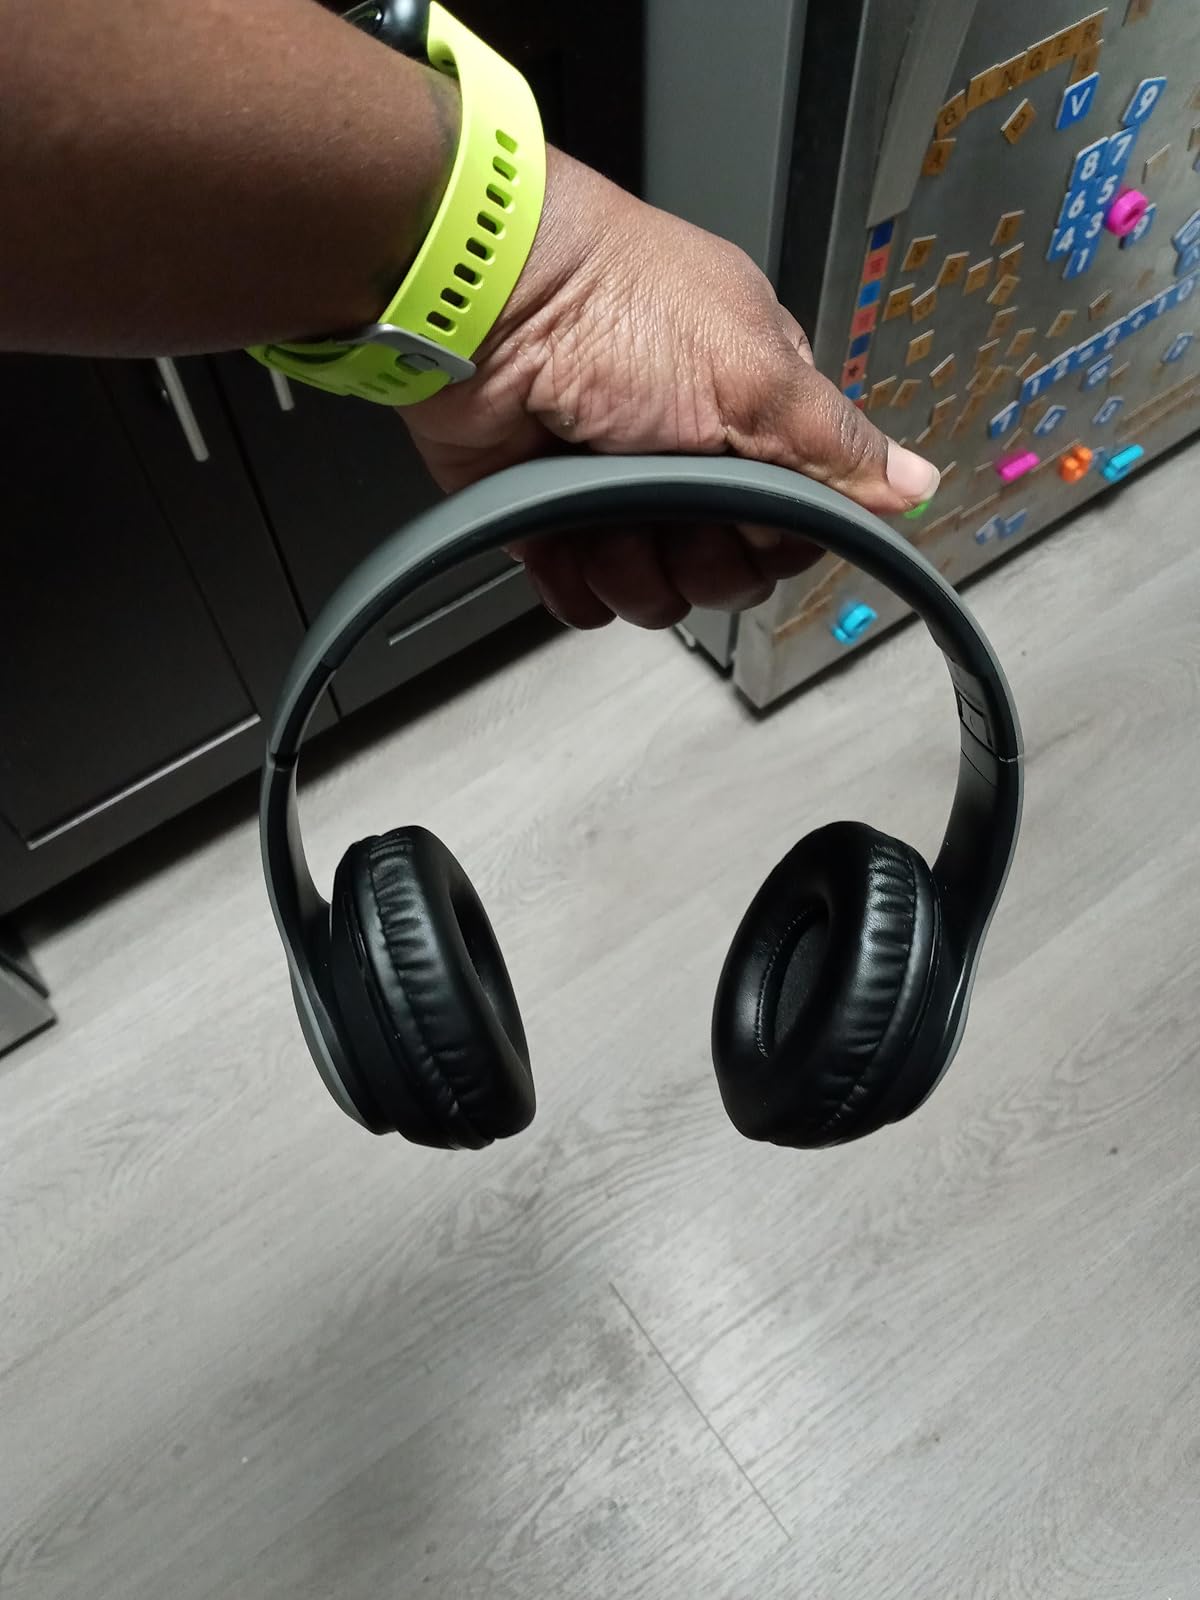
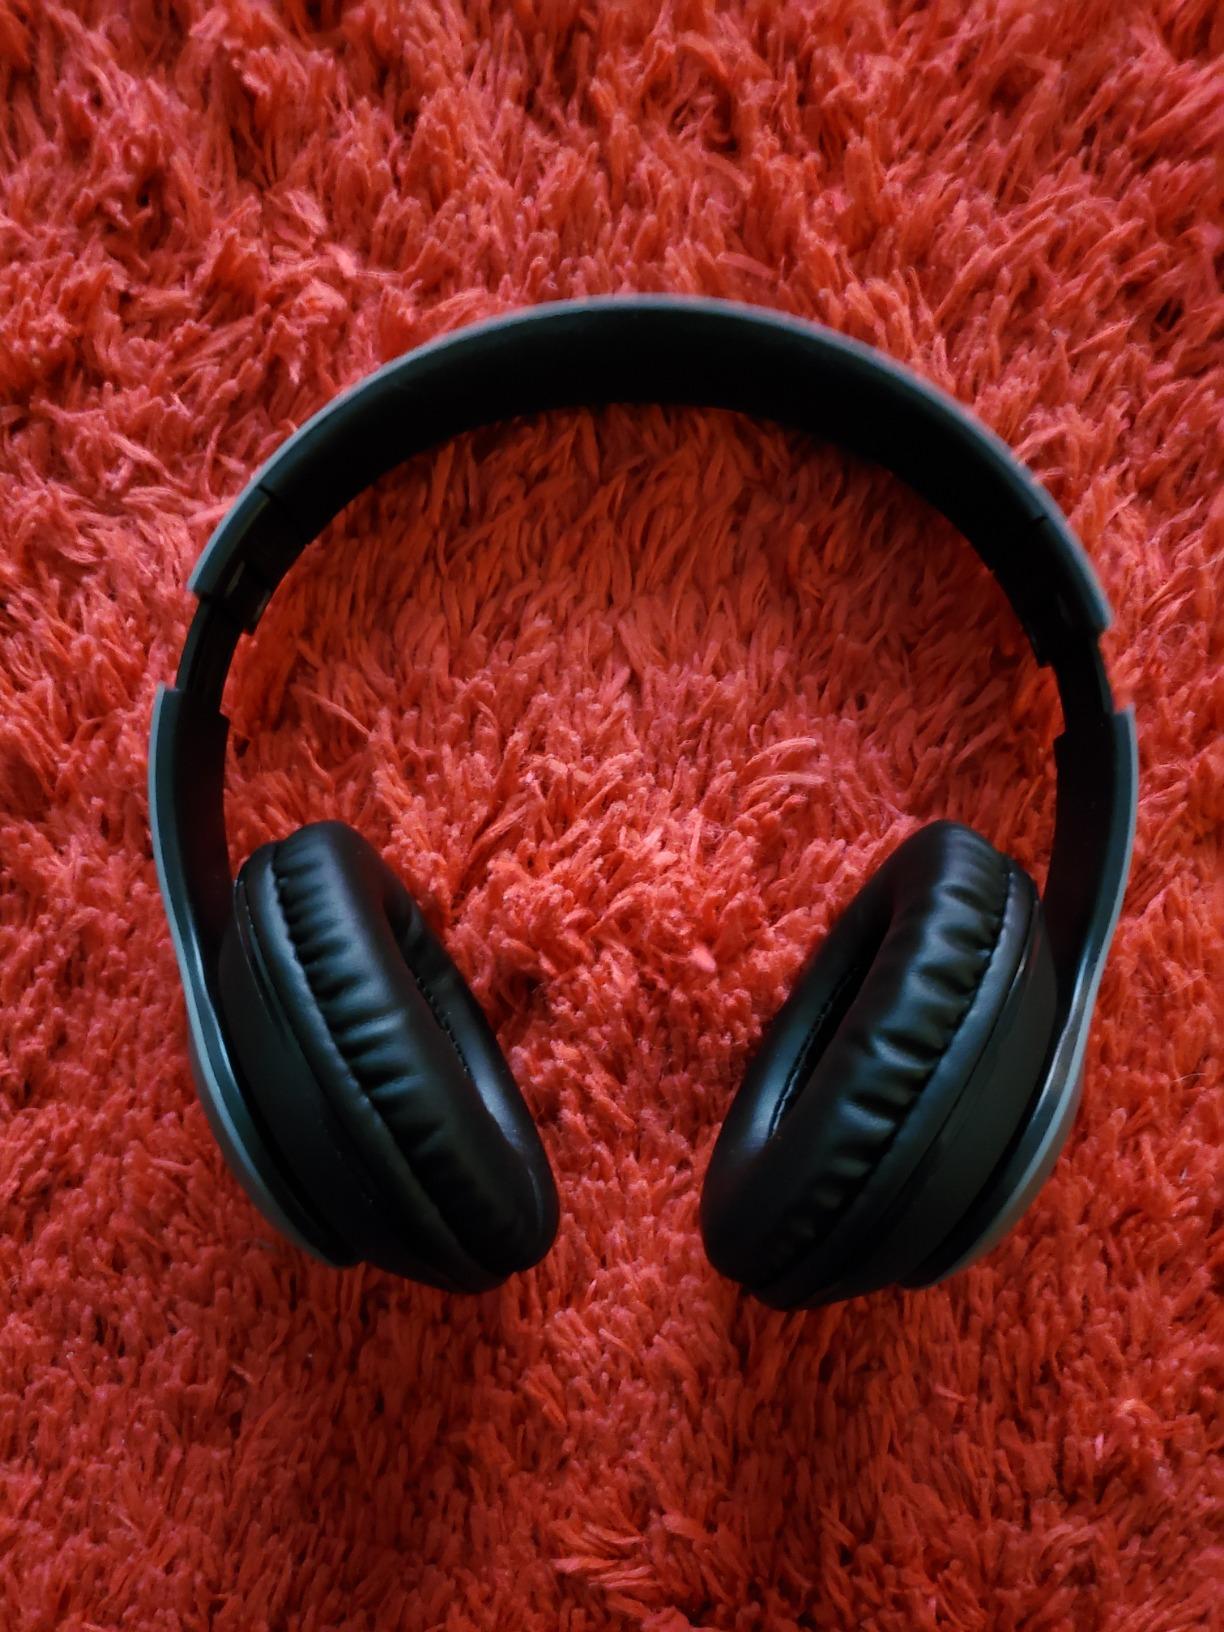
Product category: headphones
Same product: yes